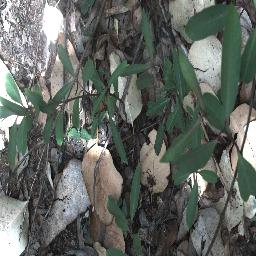
Label: rubber_vine